Clent Hills

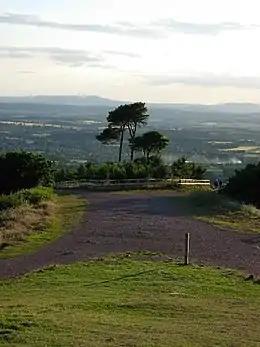
View from Clent Hill towards the Clee Hills of Shropshire

Clent appears in the Domesday Book as "Klinter", and may be derived from the old Scandinavian word "klint" for a cliff. Once part of a Mercian forest, the hills contain the remains of a multi-vallate, Iron Age hillfort on Wychbury Hill. According to local historian John Amphlett, a battle between ancient Britons and Romans was fought on Clent Heath.